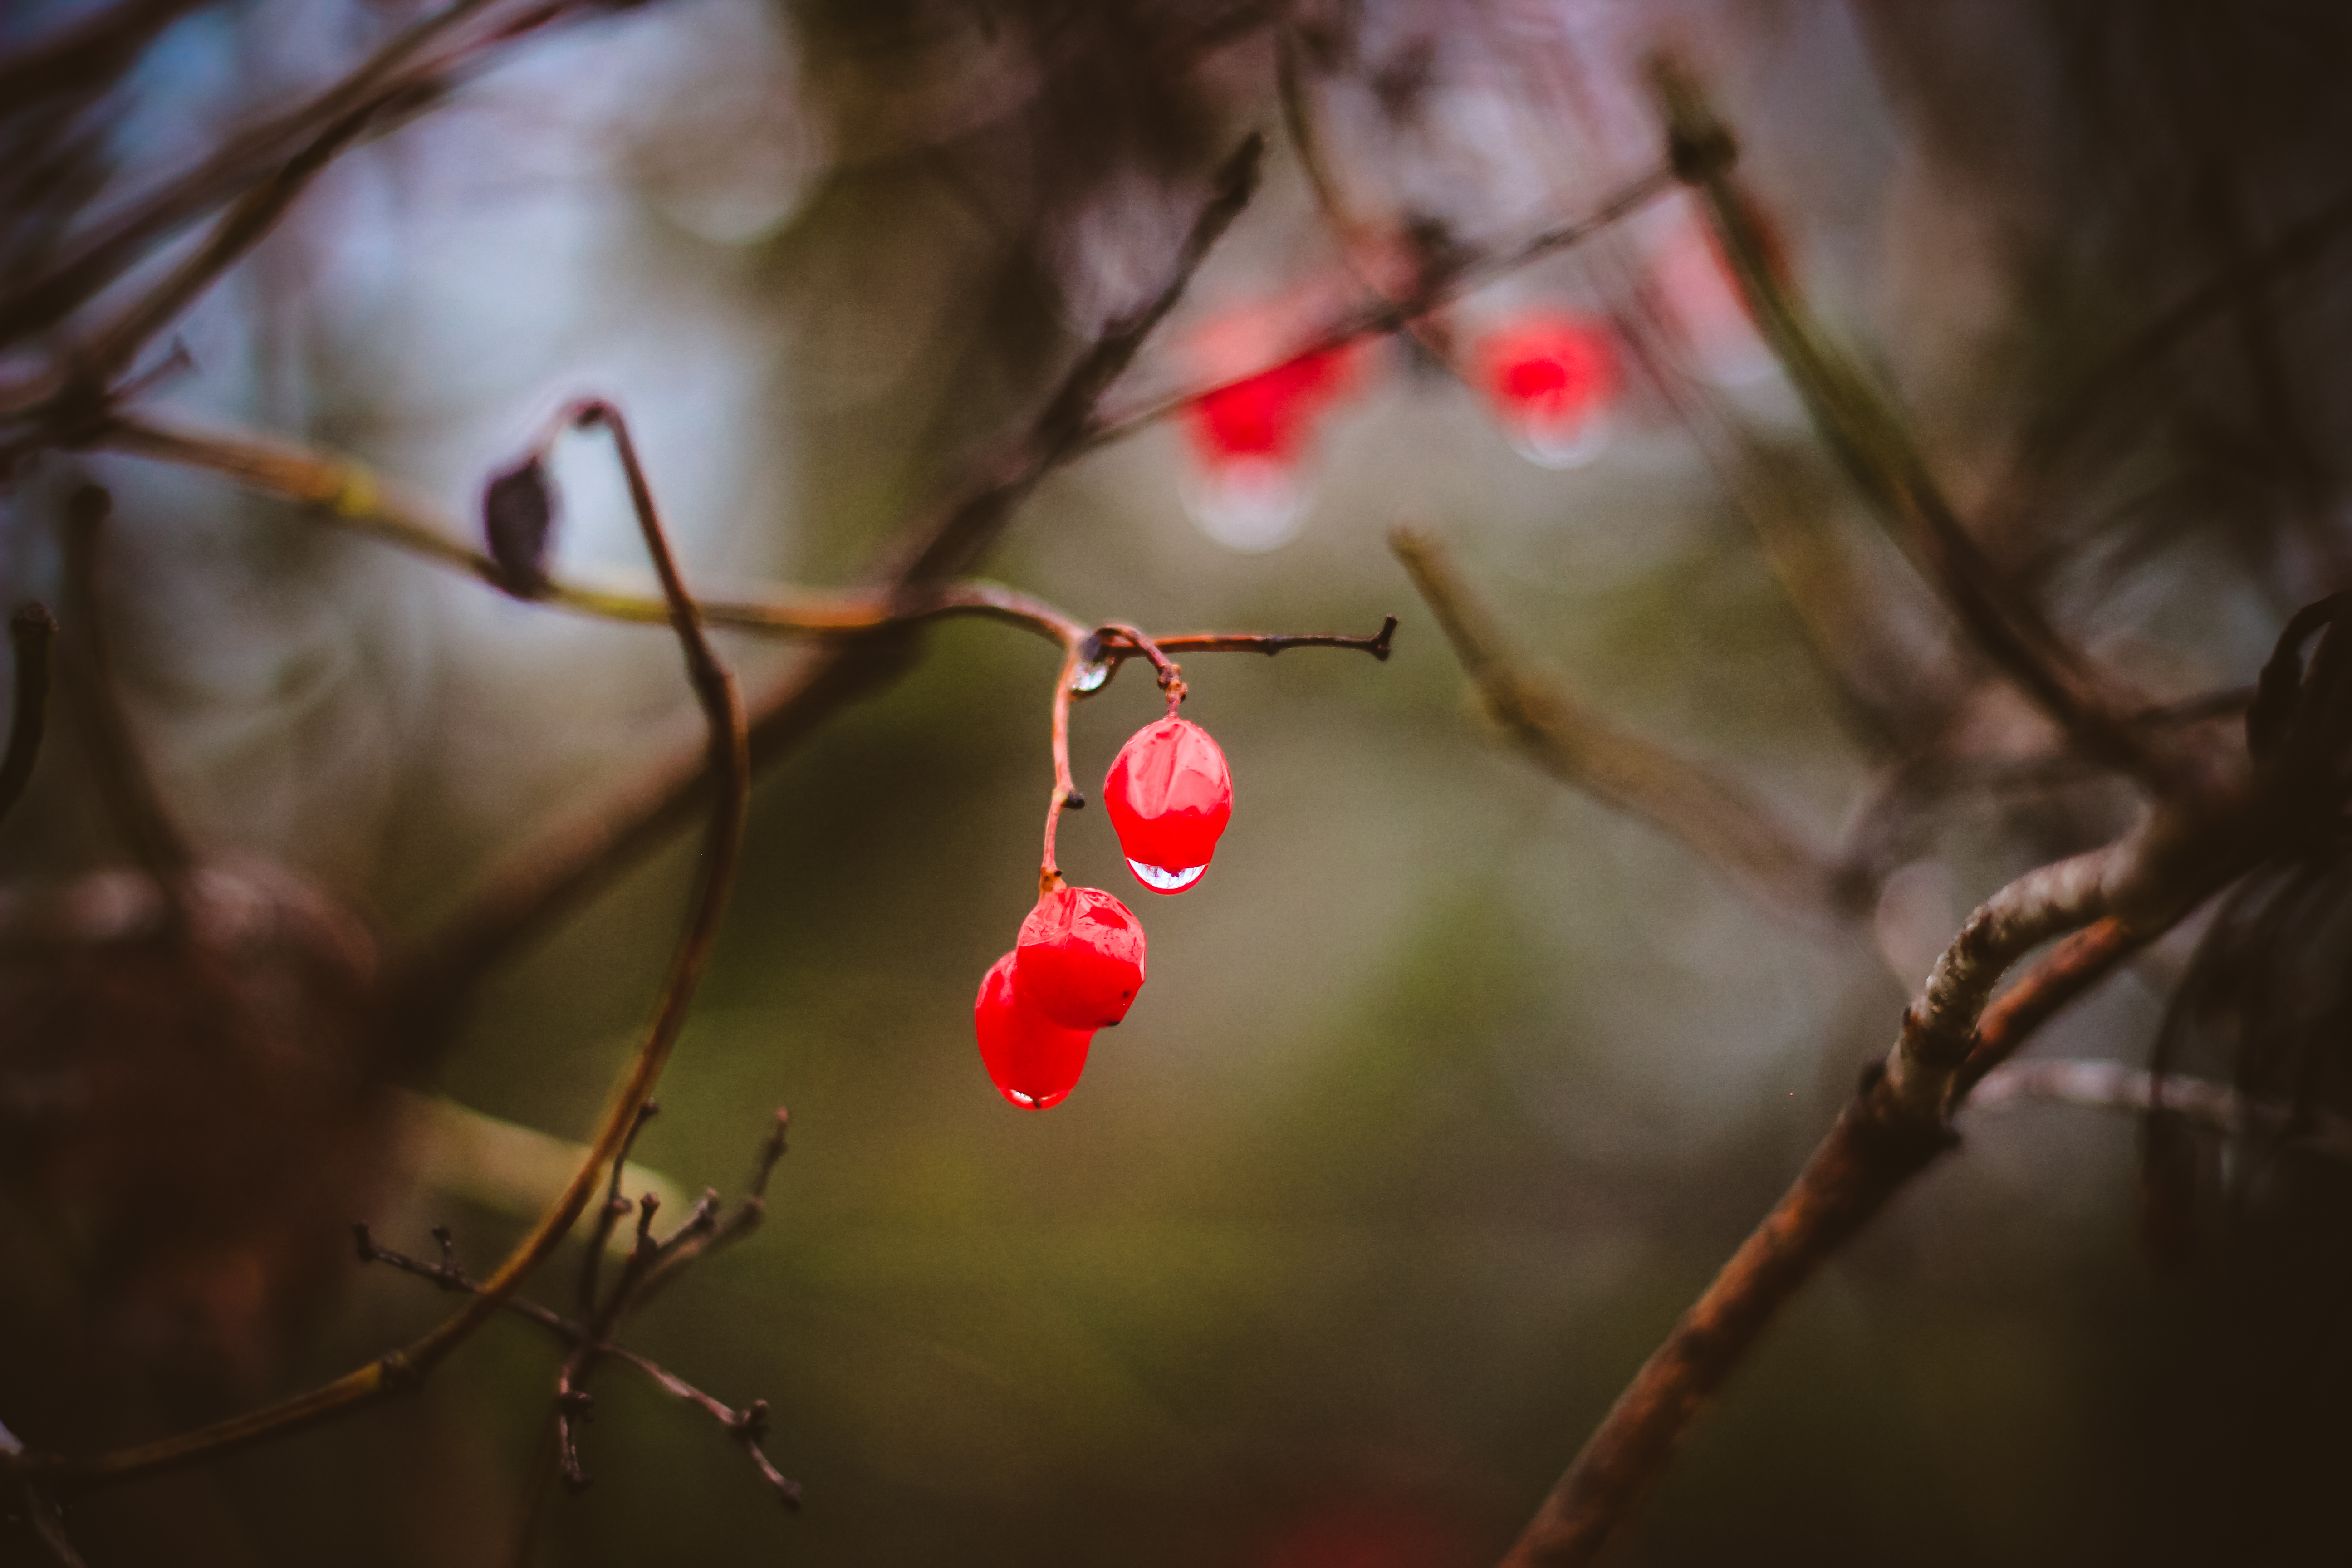
berries, autumn, branch, viburnum, tree, bush, nature, plant, drop, rain, water, red, leaf, flower, twig, botany, rose hip, spring, winter, fruit, plant stem, macro photography, flowering plant